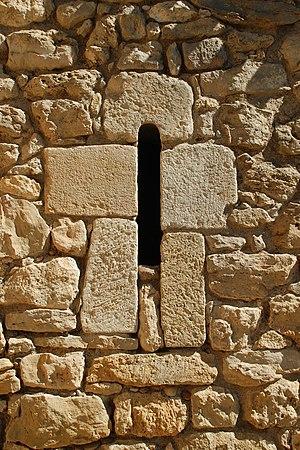
France - Languedoc - Aude - Moussan - chapelle Saint-Laurent (préroman) - baie de la face sud du chevet This building is indexed in the Base Mérimée, a database of architectural heritage maintained by the French Ministry of Culture,
La chapelle Saint-Laurent de Moussan est une chapelle préromane située à Moussan dans le département français de l'Aude en région Occitanie.